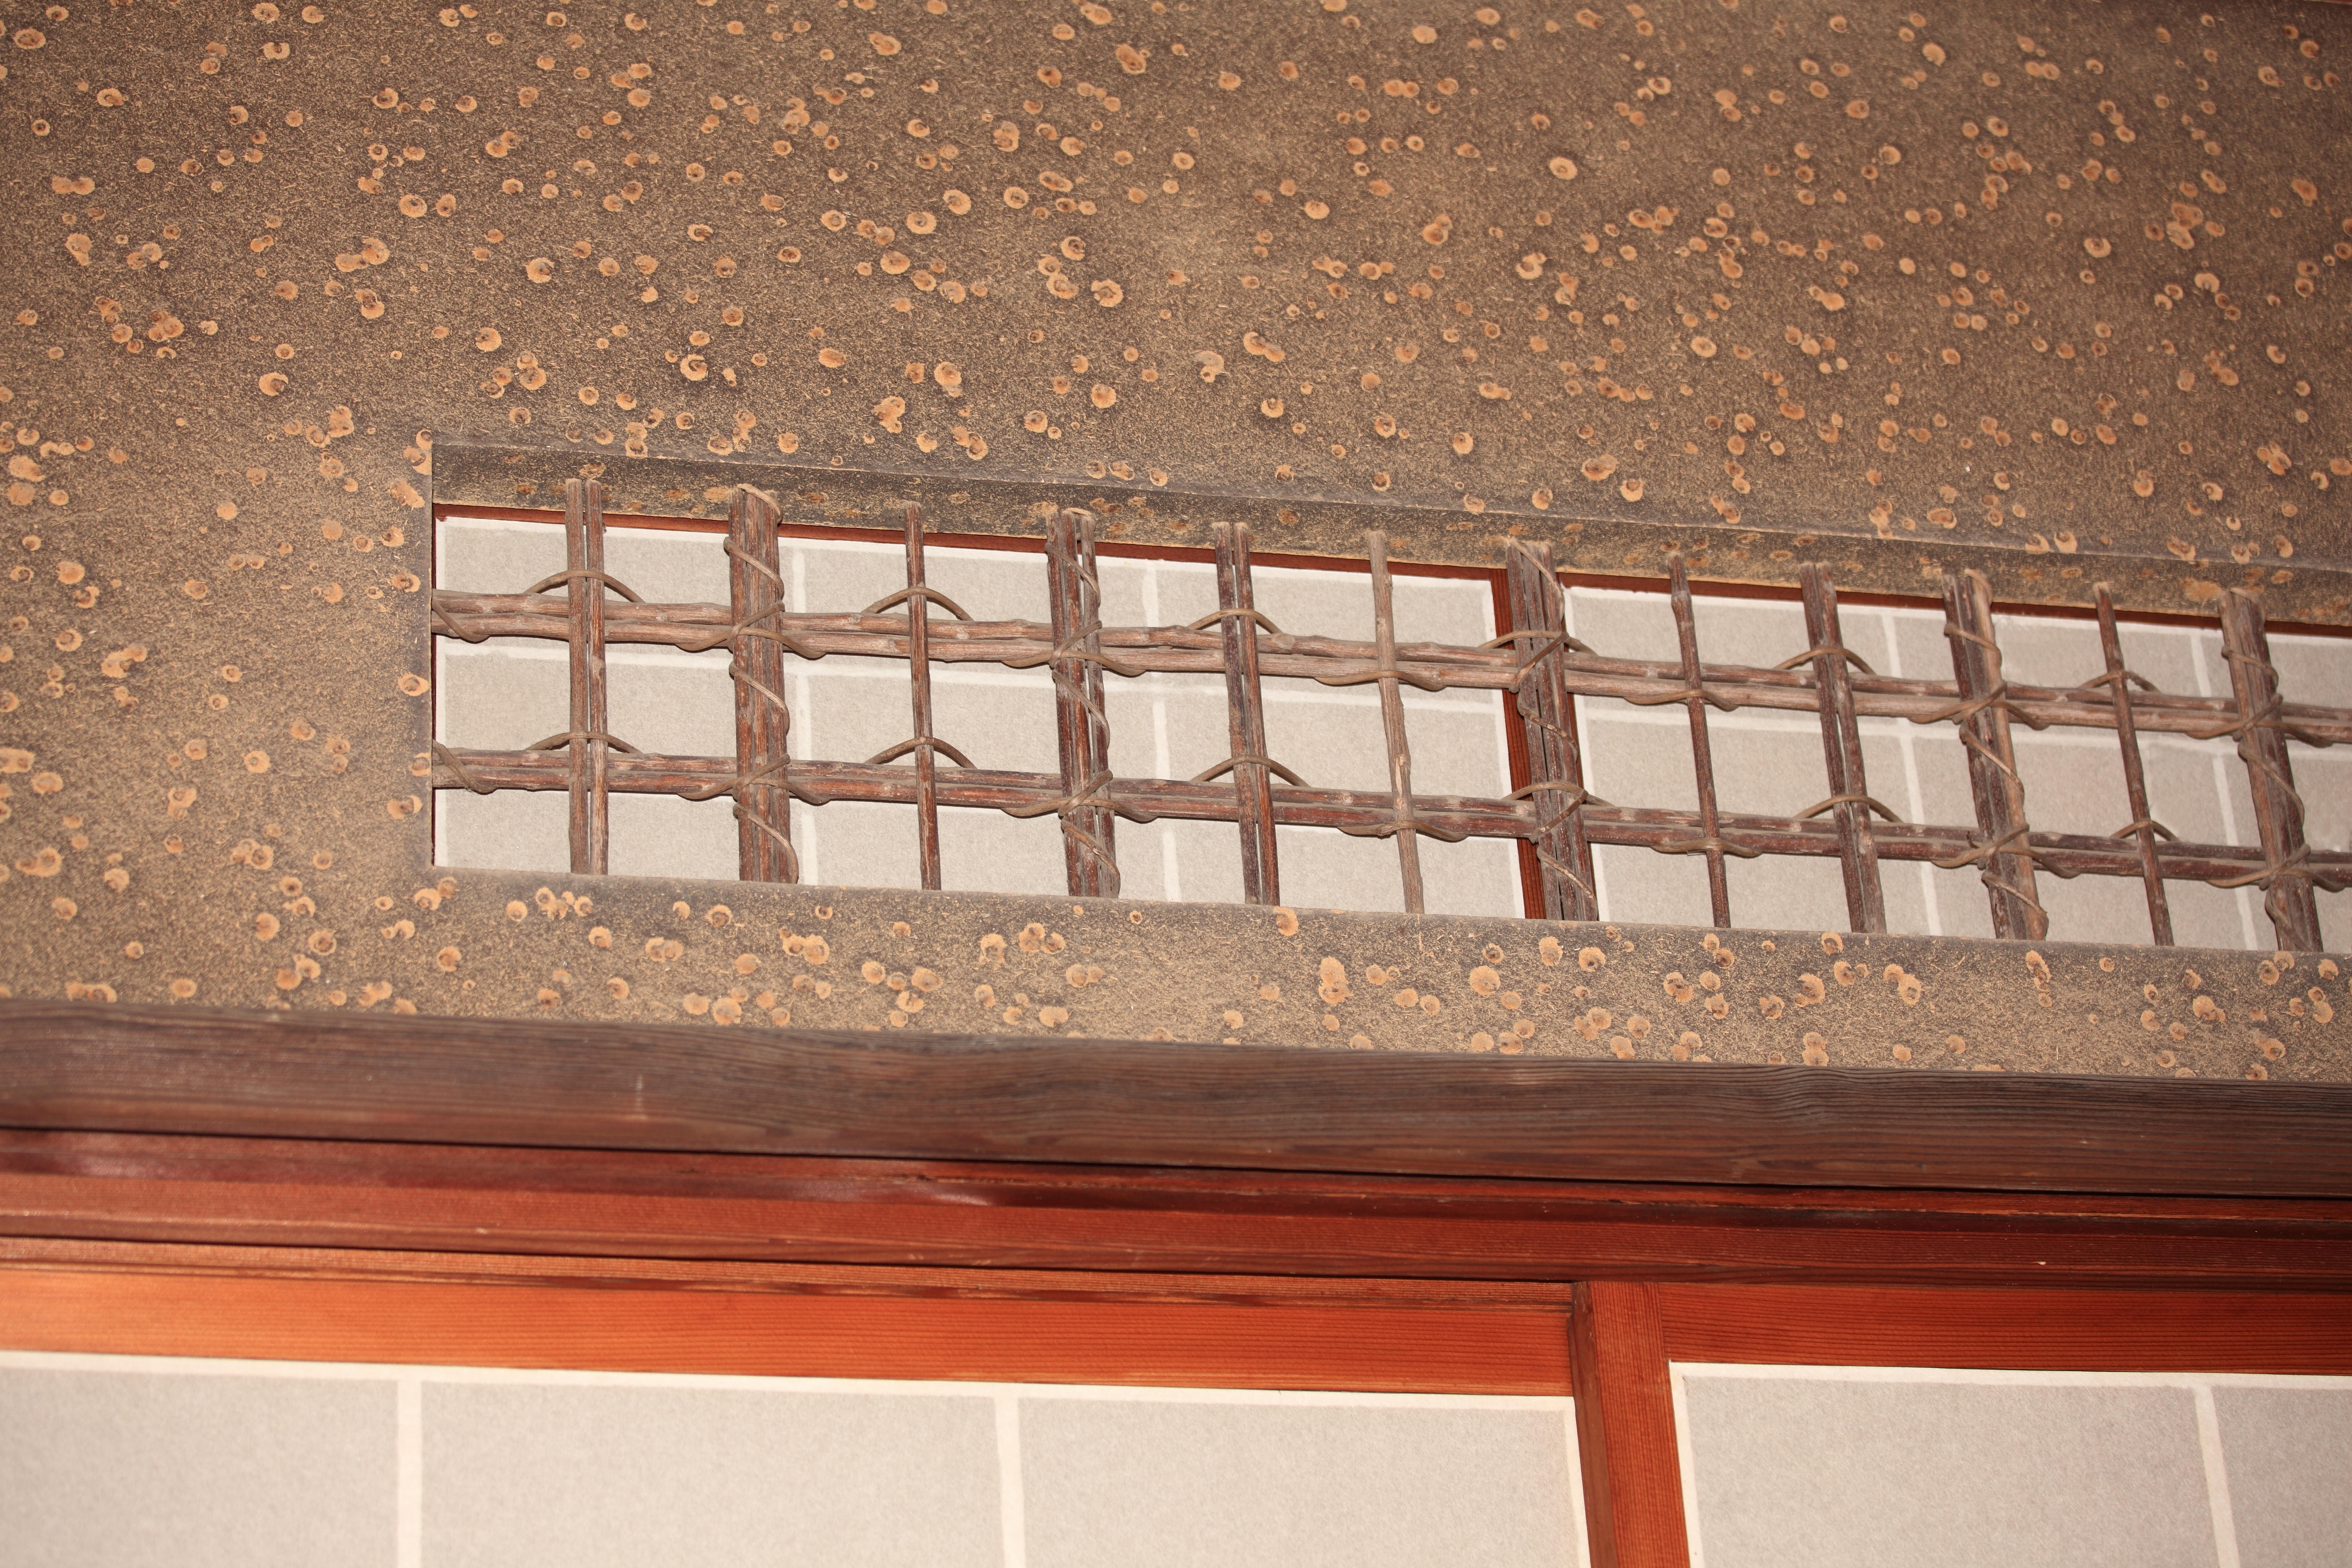
wood, floor, window, wall, ceiling, high, museum, tile, brick, lighting, material, memorial, earth, 5d, hires, shape, markii, hi, res, resolution, saitama, hikigun, tohyama, kawajimamachi, flooring, window covering